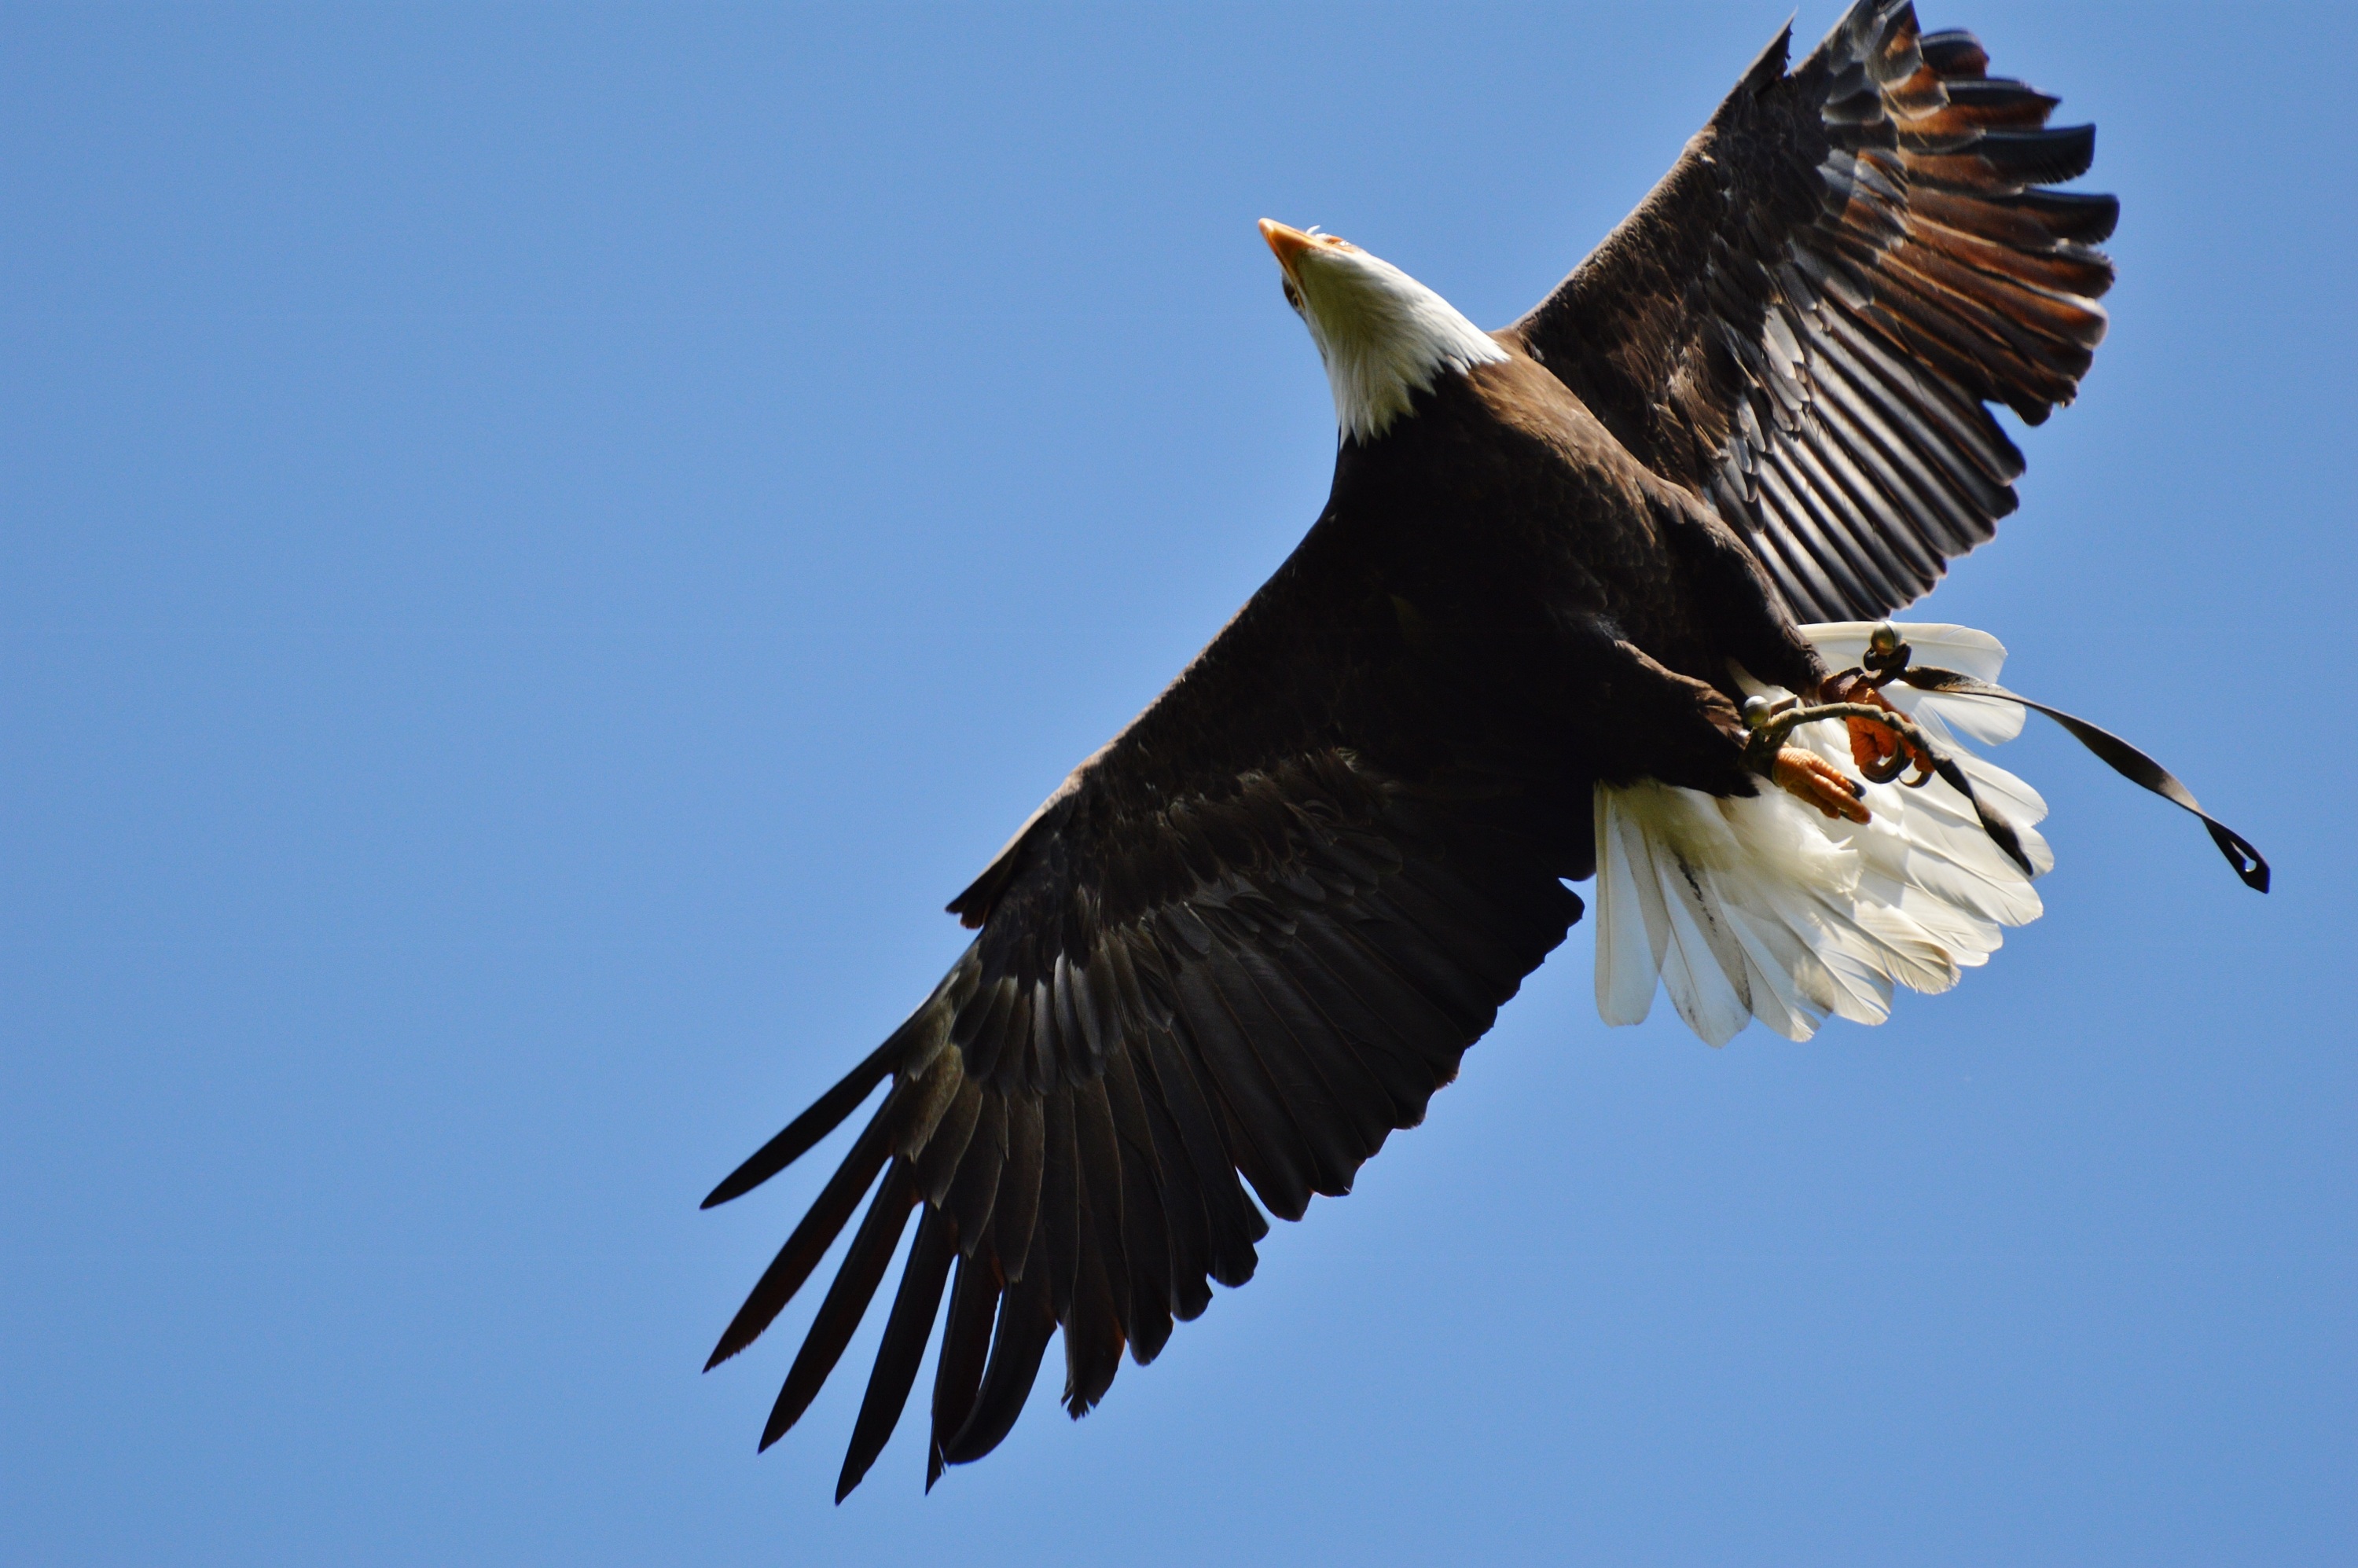
nature, bird, wing, animal, fly, beak, flight, eagle, feather, fauna, raptor, stork, plumage, bird of prey, bald eagle, vertebrate, vulture, animal world, adler, bald eagles, wildpark poing, perching bird, accipitriformes, ciconiiformes